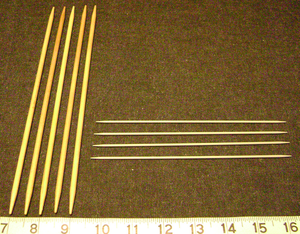
Les aiguilles à tricoter s’utilisent normalement par paire et permettent de tricoter.